Pieter Withoos

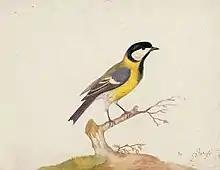
"Parus major"

Pieter Withoos (1655 – 23 April 1692), was a Dutch Golden Age painter.